Velichovky

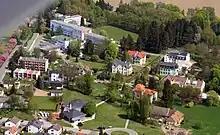
Spa buildings

Velichovky is known for a peat spa, which was founded in 1897. It focuses on rehabilitation and treatment of musculoskeletal disorders.